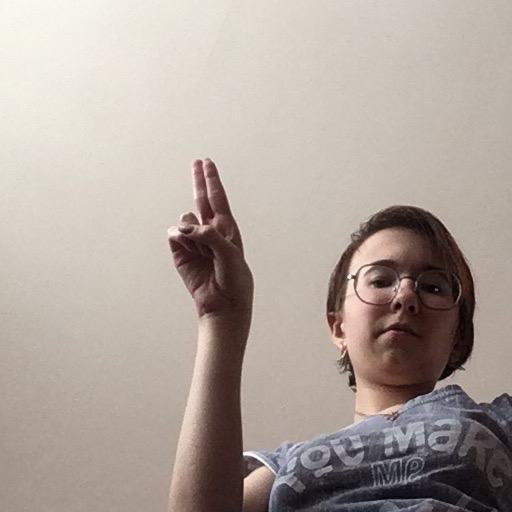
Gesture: two_up